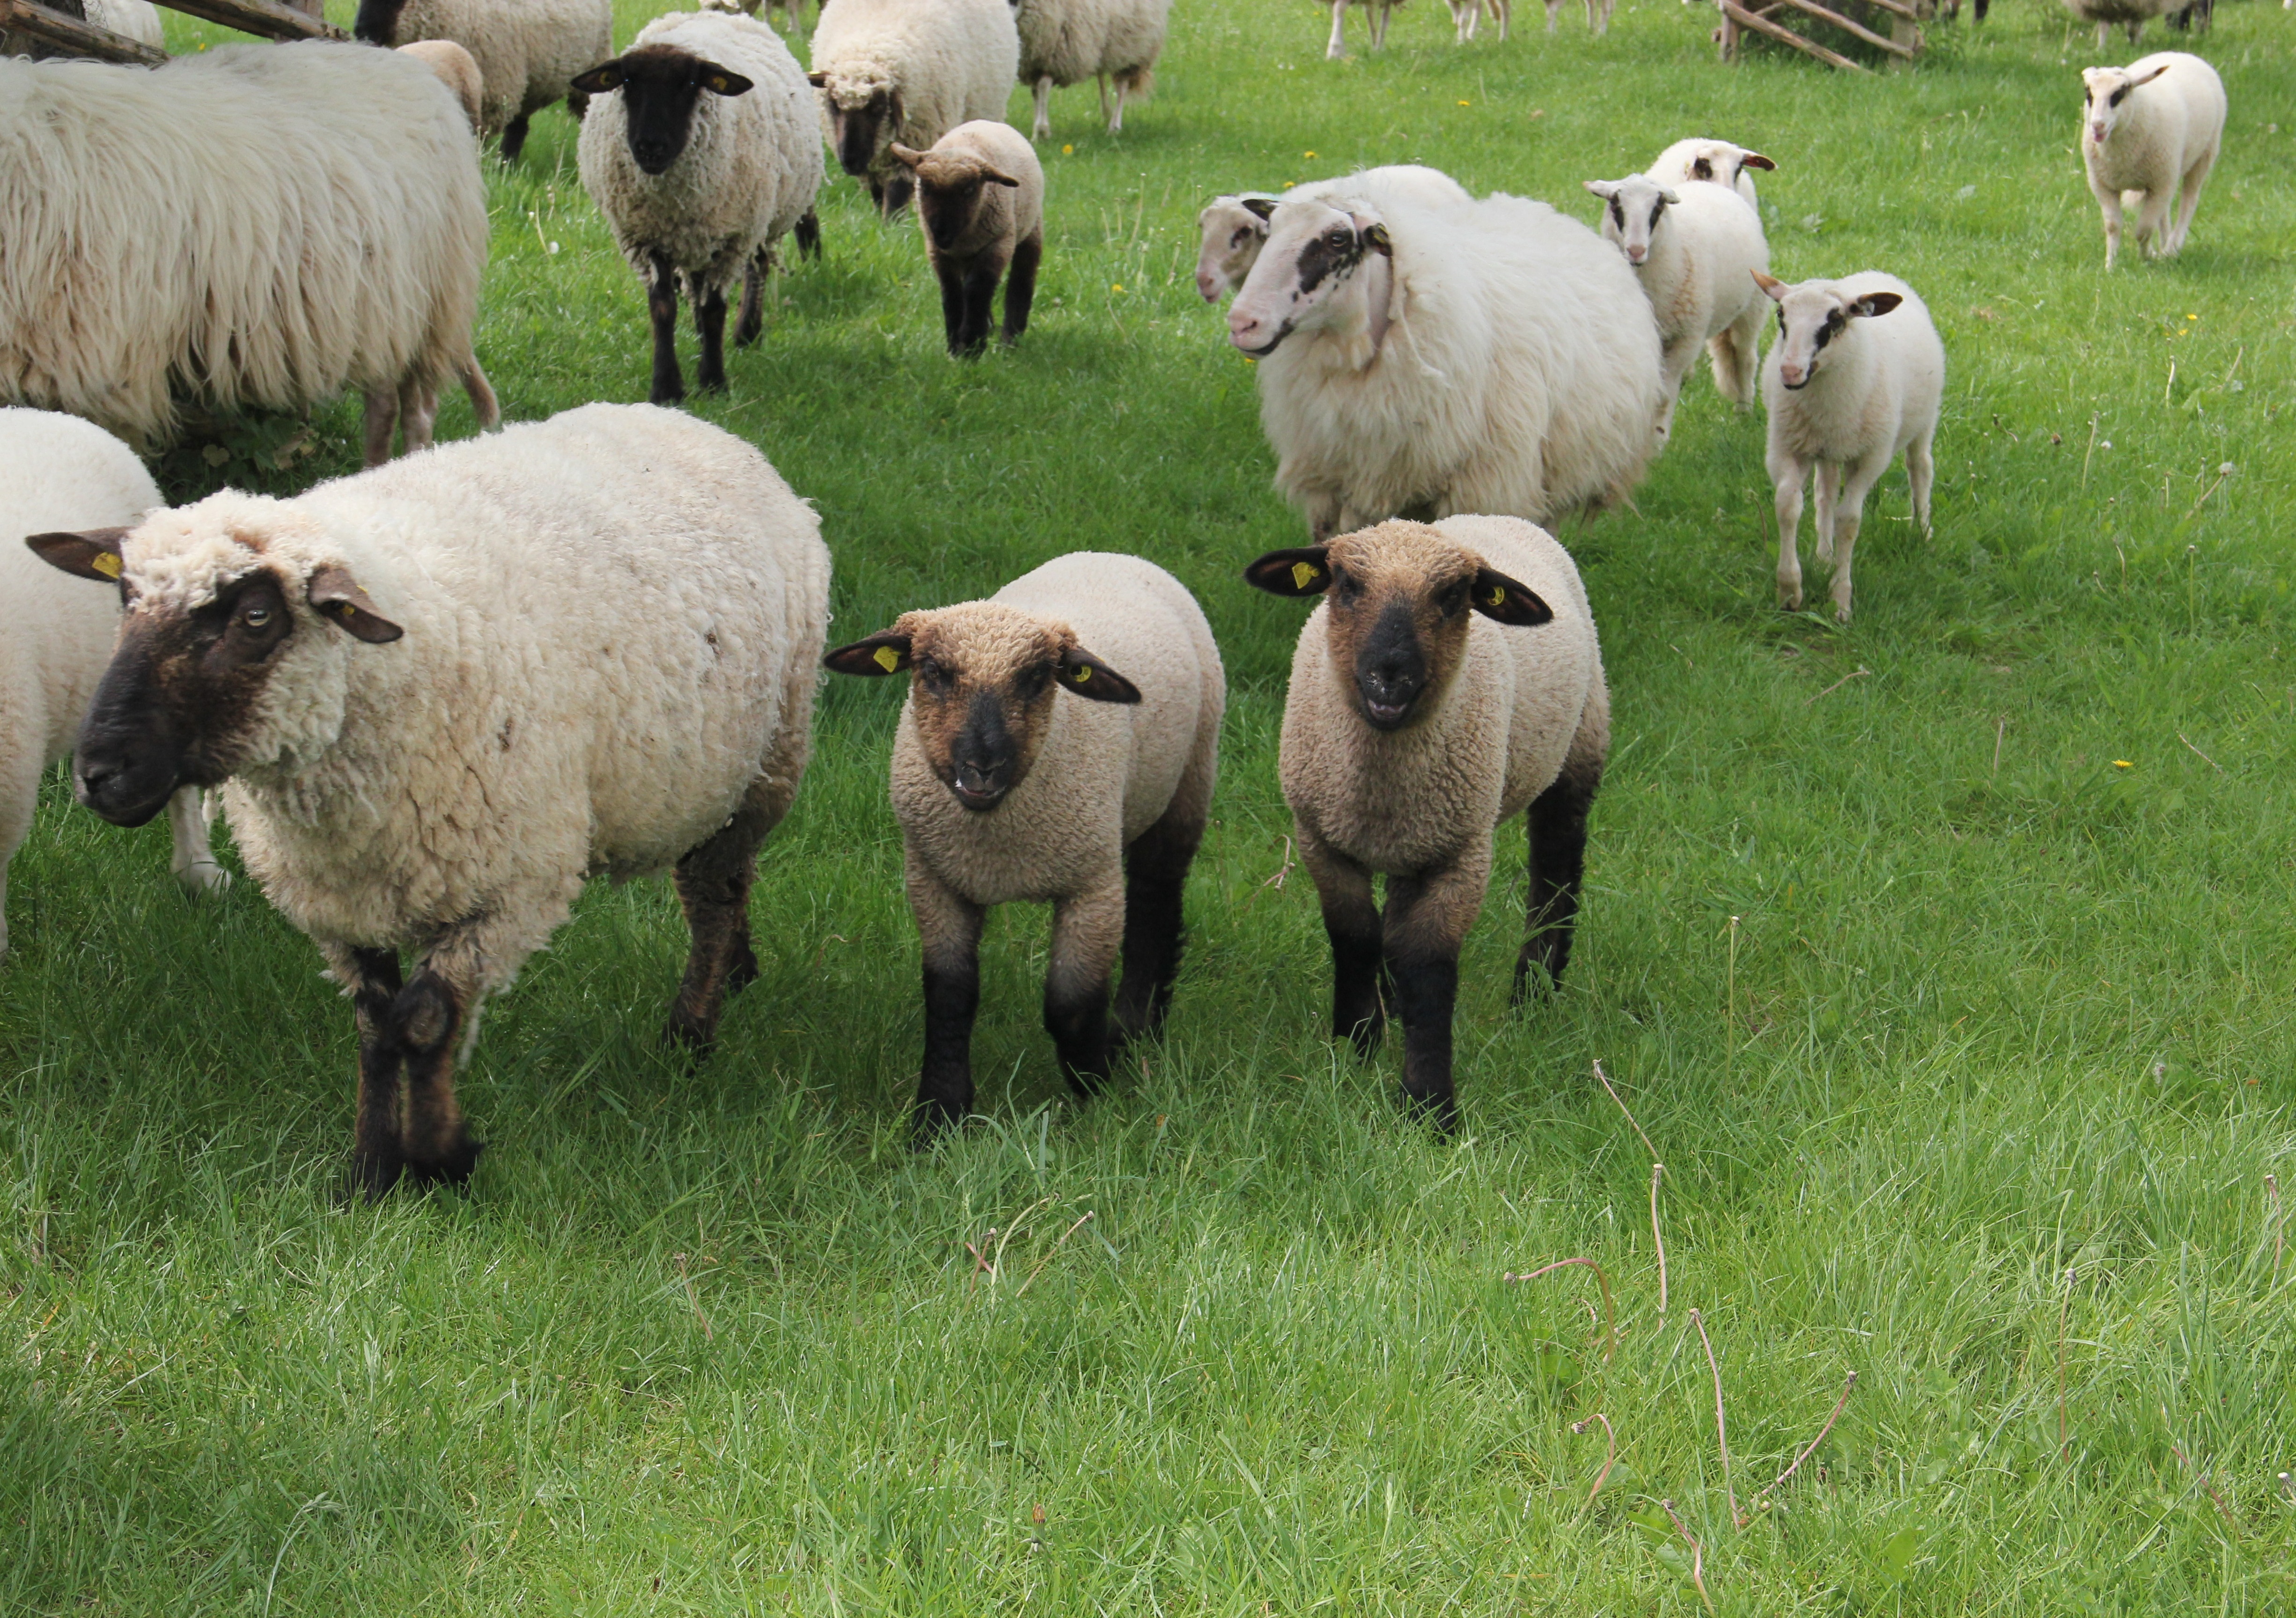
nature, grass, farm, meadow, fur, young, spring, herd, pasture, grazing, sheep, mammal, rest, wool, fauna, lamb, flock of sheep, animals, mammals, vertebrate, sheeps, lambs, animal world, seefeld, sch fchen, young animals, animal children, westphalian black head sheep, fur animal, bentheim landrace sheep, cow goat family